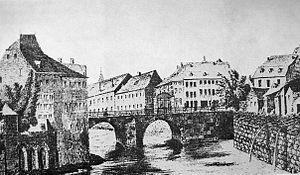
À la fin du premier millénaire, le pont des Arches de la cité de Liège devient le passage obligé reliant France et Bourgogne à l'Allemagne par Aix-la-Chapelle et Cologne. Il sera reconstruit de nombreuses fois. Au fil des siècles, la cité de Liège, installée dans une large confluence alluviale de l'Ourthe et de la Légia dans la Meuse va canaliser bras et biefs pour ses nombreux moulins pour les combler dès le XXᵉ siècle. Ces nombreux ponts seront enfuis.
L'hôpital de Bavière est un ancien grand hôpital de Liège, situé dans le quartier d'Outremeuse et datant du début du XVIIᵉ siècle. Dans les années 1980, son administration se scinde pour donner le jour à deux autres grands centres hospitaliers : le Centre hospitalier régional de la Citadelle et le centre hospitalier universitaire de Liège au Sart-Tilman. Les bâtiments de l'ancien « Bavière », en partie démolis, sont depuis laissés à l'abandon.